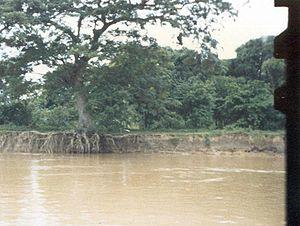
Le río Apure est une rivière du Venezuela et le principal affluent vénézuélien de l'Orénoque, en rive gauche.